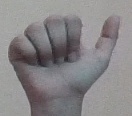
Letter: dhad